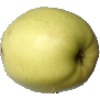
Label: Apple Golden 2